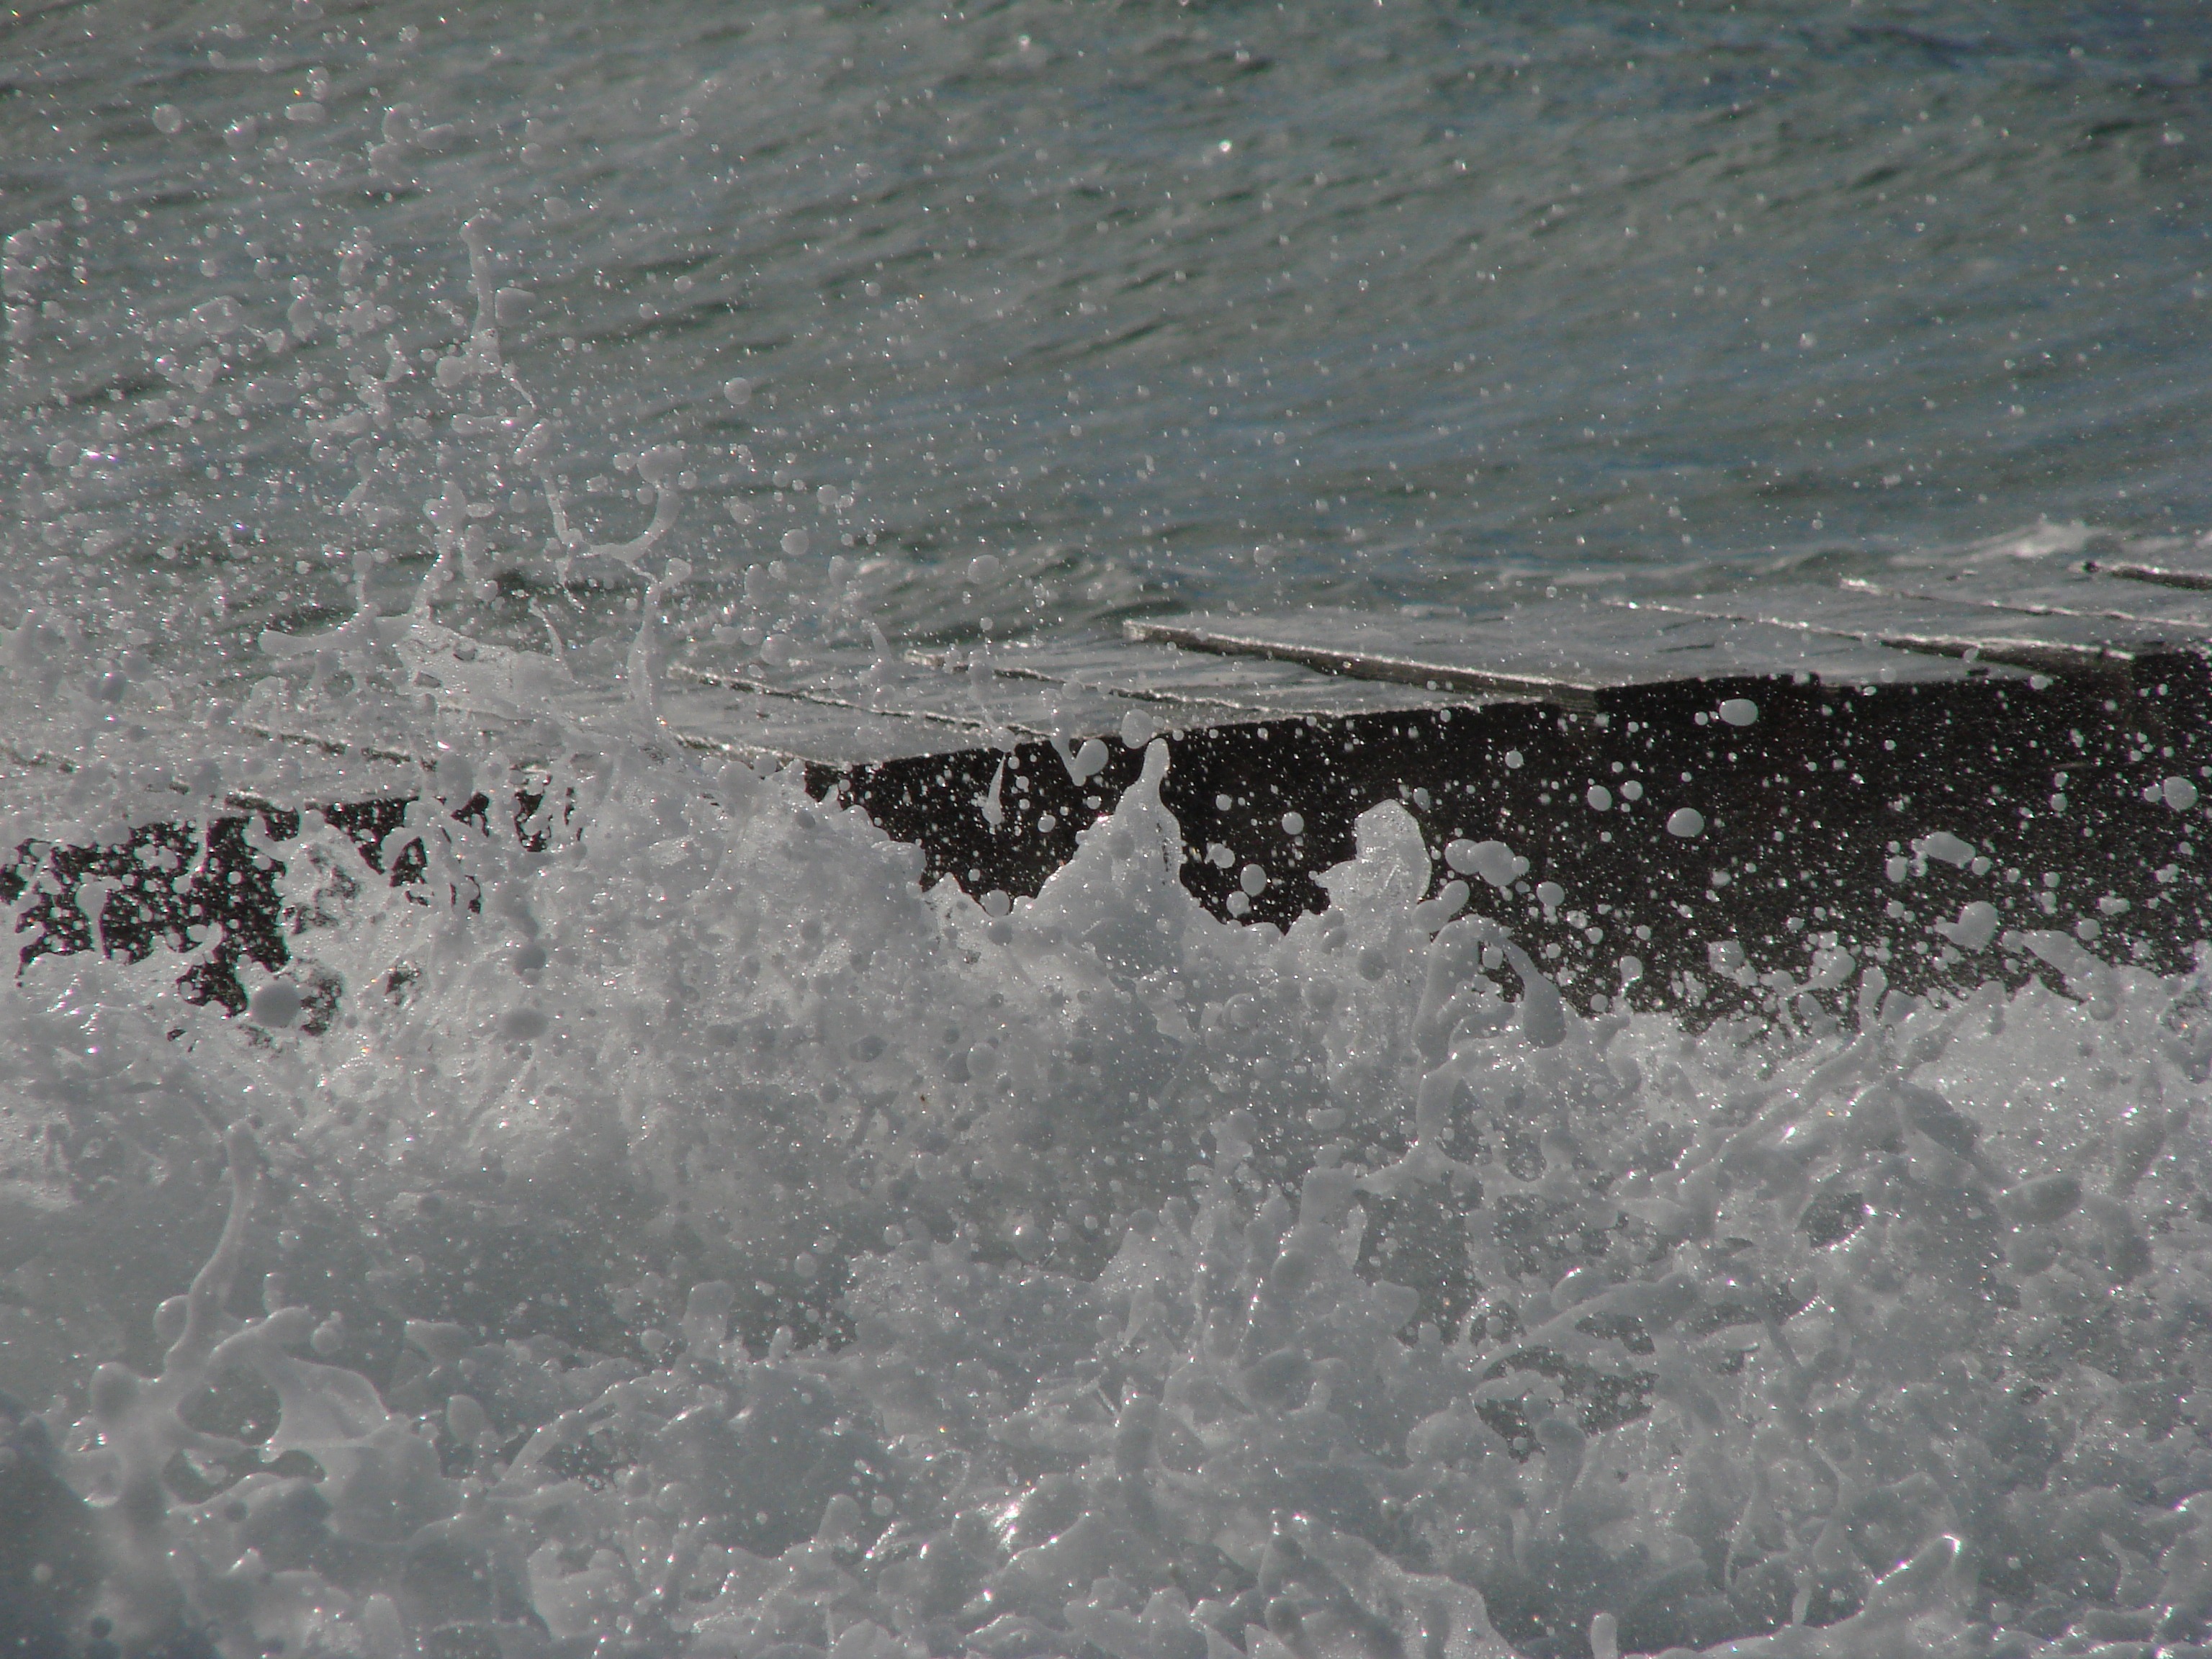
sea, water, ocean, snow, winter, wave, frost, wet, ice, spray, weather, sparkle, freezing, inject, geological phenomenon, wind wave